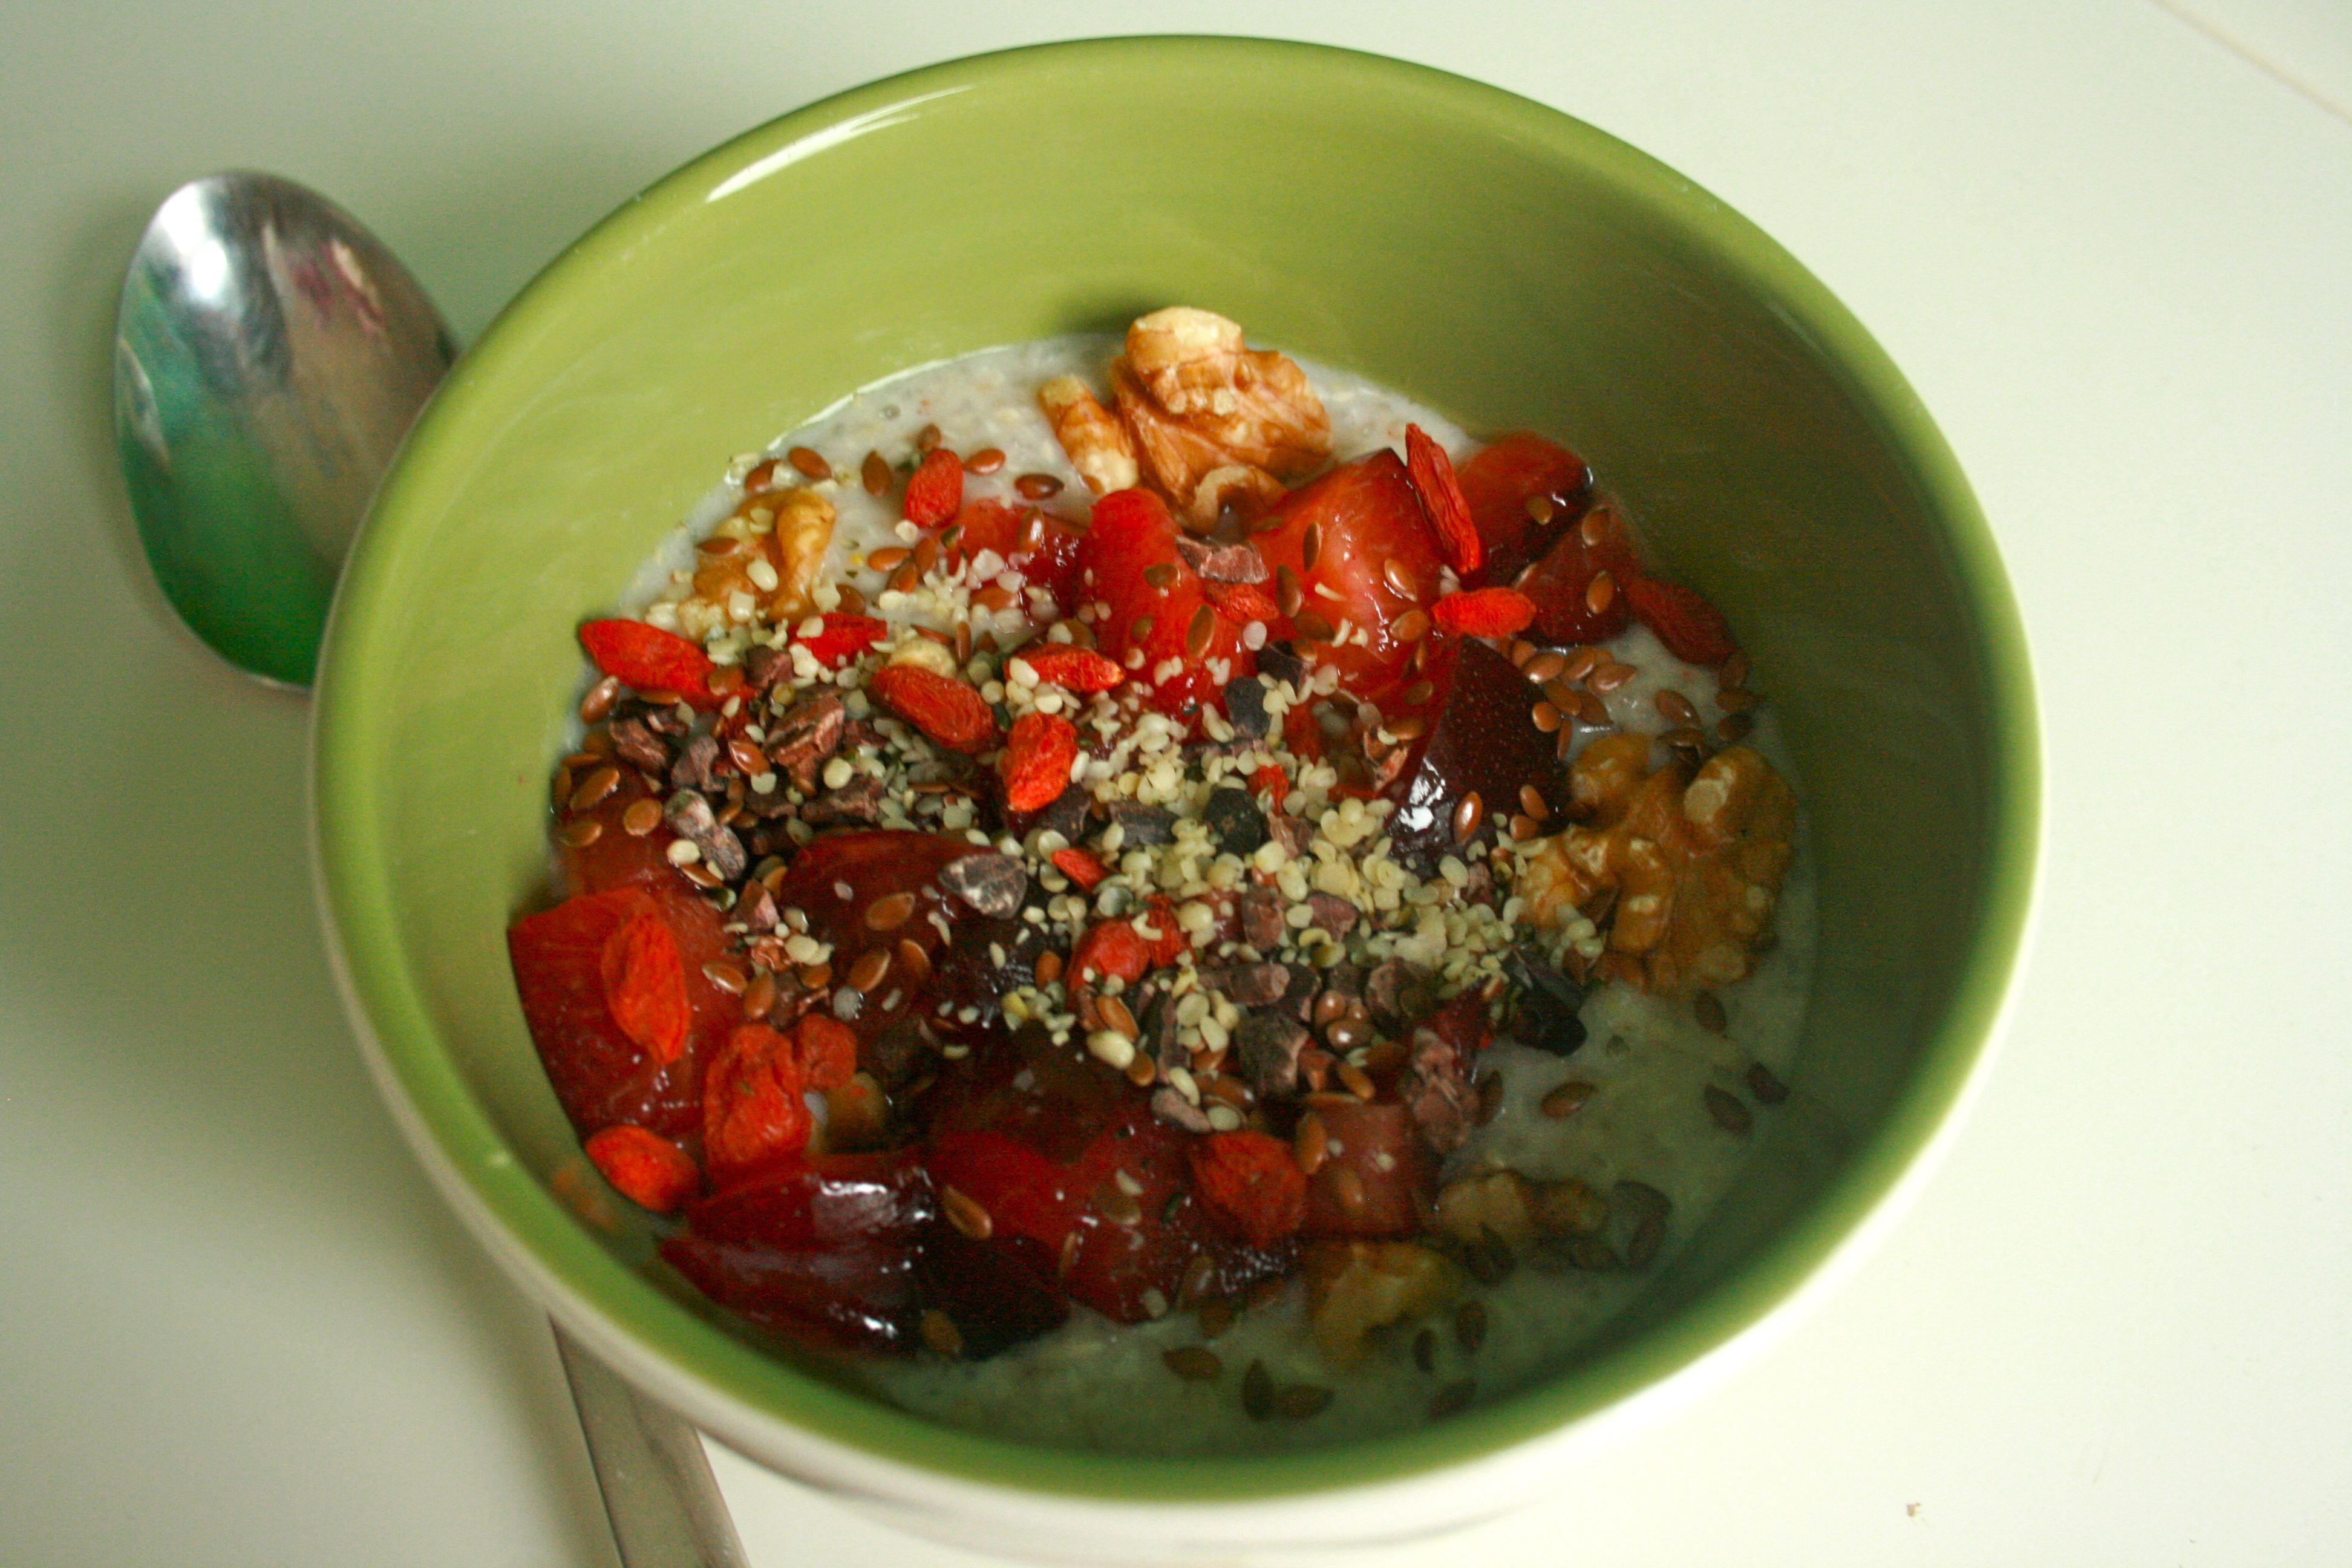
plant, fruit, dish, meal, food, produce, vegetable, breakfast, cuisine, oatmeal, cereal, walnut, vegetarian food, goji berries